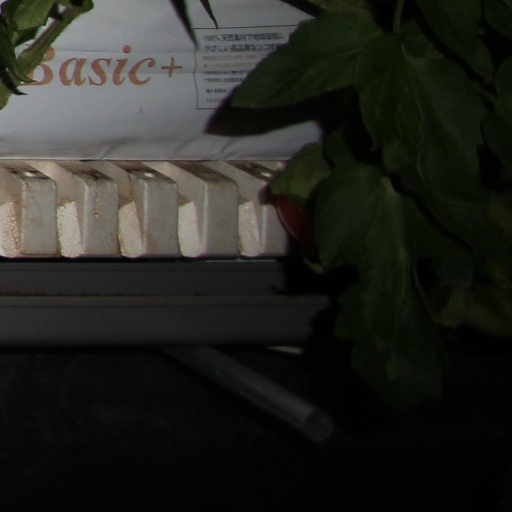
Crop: tomato